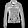
Label: Coat